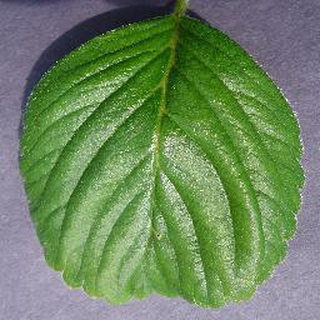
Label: healthy_strawberry